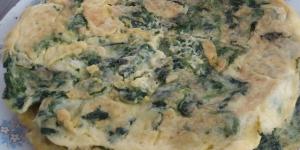
tortilla de espinacas y queso de cabra